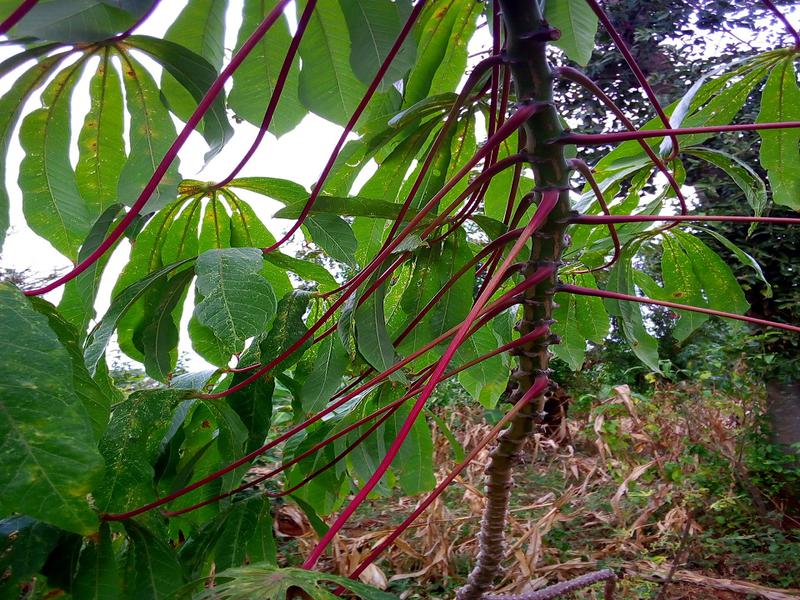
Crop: cassava
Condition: green_mottle